Citrix Systems

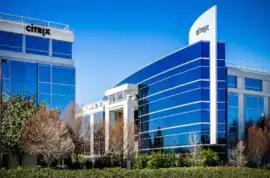
Citrix Systems branch office in Santa Clara, California

In 2001, Citrix acquired Sequoia Software Corp. for $185 million. That same year, it released MetaFrame XP, a new platform using MetaFrame technology. MetaFrame XP was later rebranded to Presentation Server, in 2005.